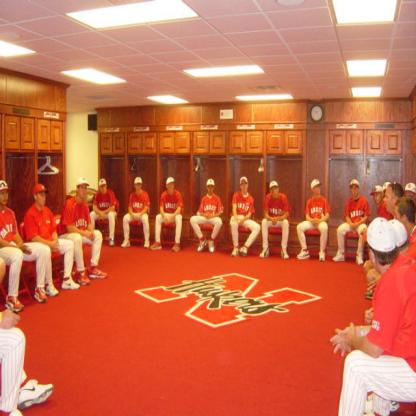
Scene: Indoor